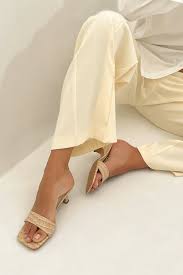
Label: Clog